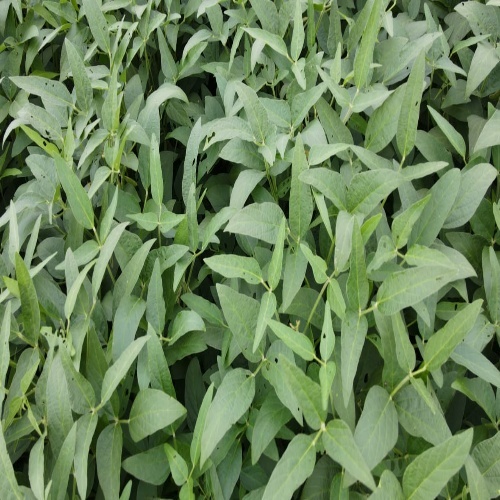
Label: Diabrotica_speciosa